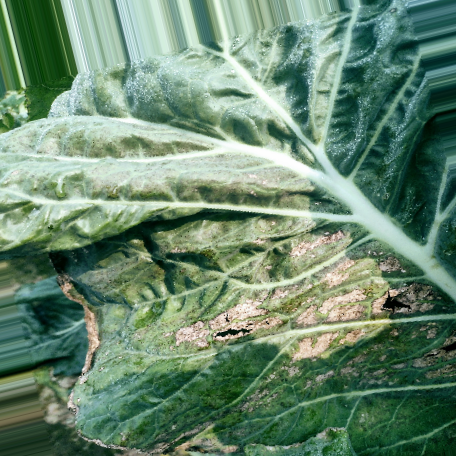
Label: Downy Mildew